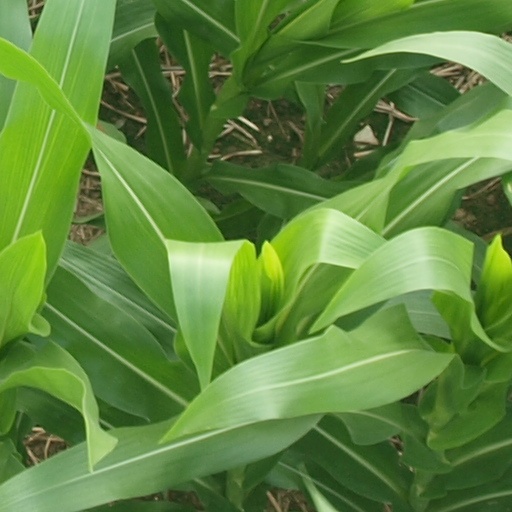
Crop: maize; corn